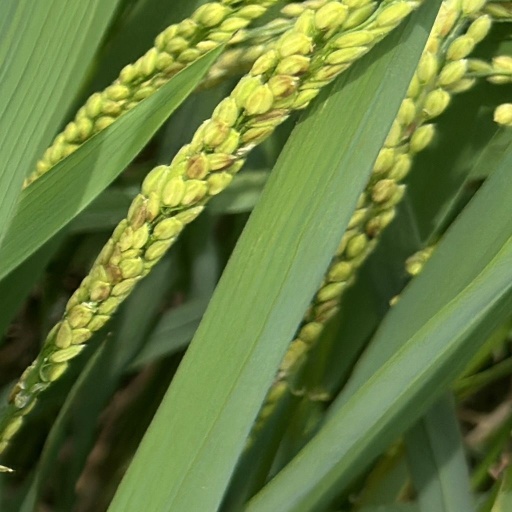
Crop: rice